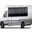
Label: bus